Snow angel

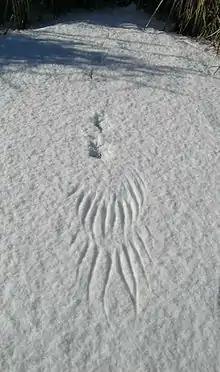
Snow angel left by a pheasant in Montana's Bowdoin National Wildlife Refuge

Some birds (e.g. pheasants) leave on the snow a figure similar to a snow angel. Weddell seals often leave outlines of themselves, similar to a snow angel, melted into the ice; additionally, these seals can thumb their nose at the cold, leaving images called "seal shadows".